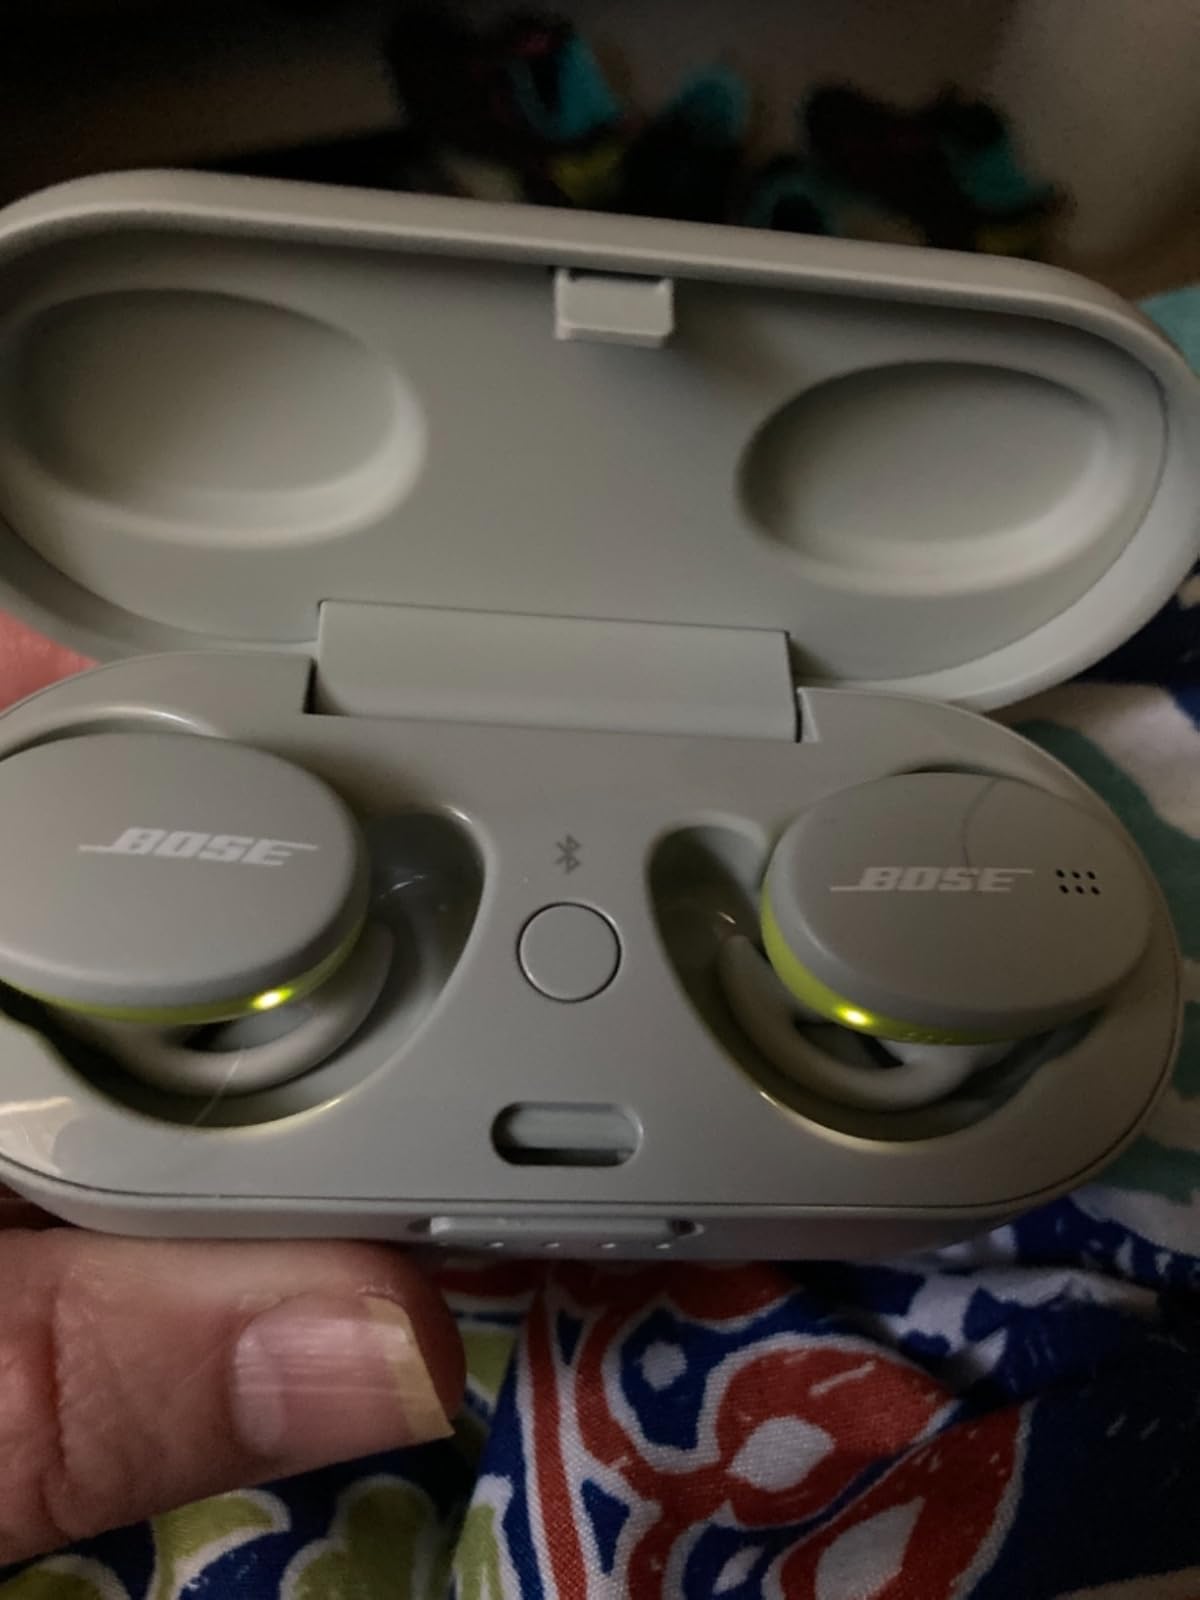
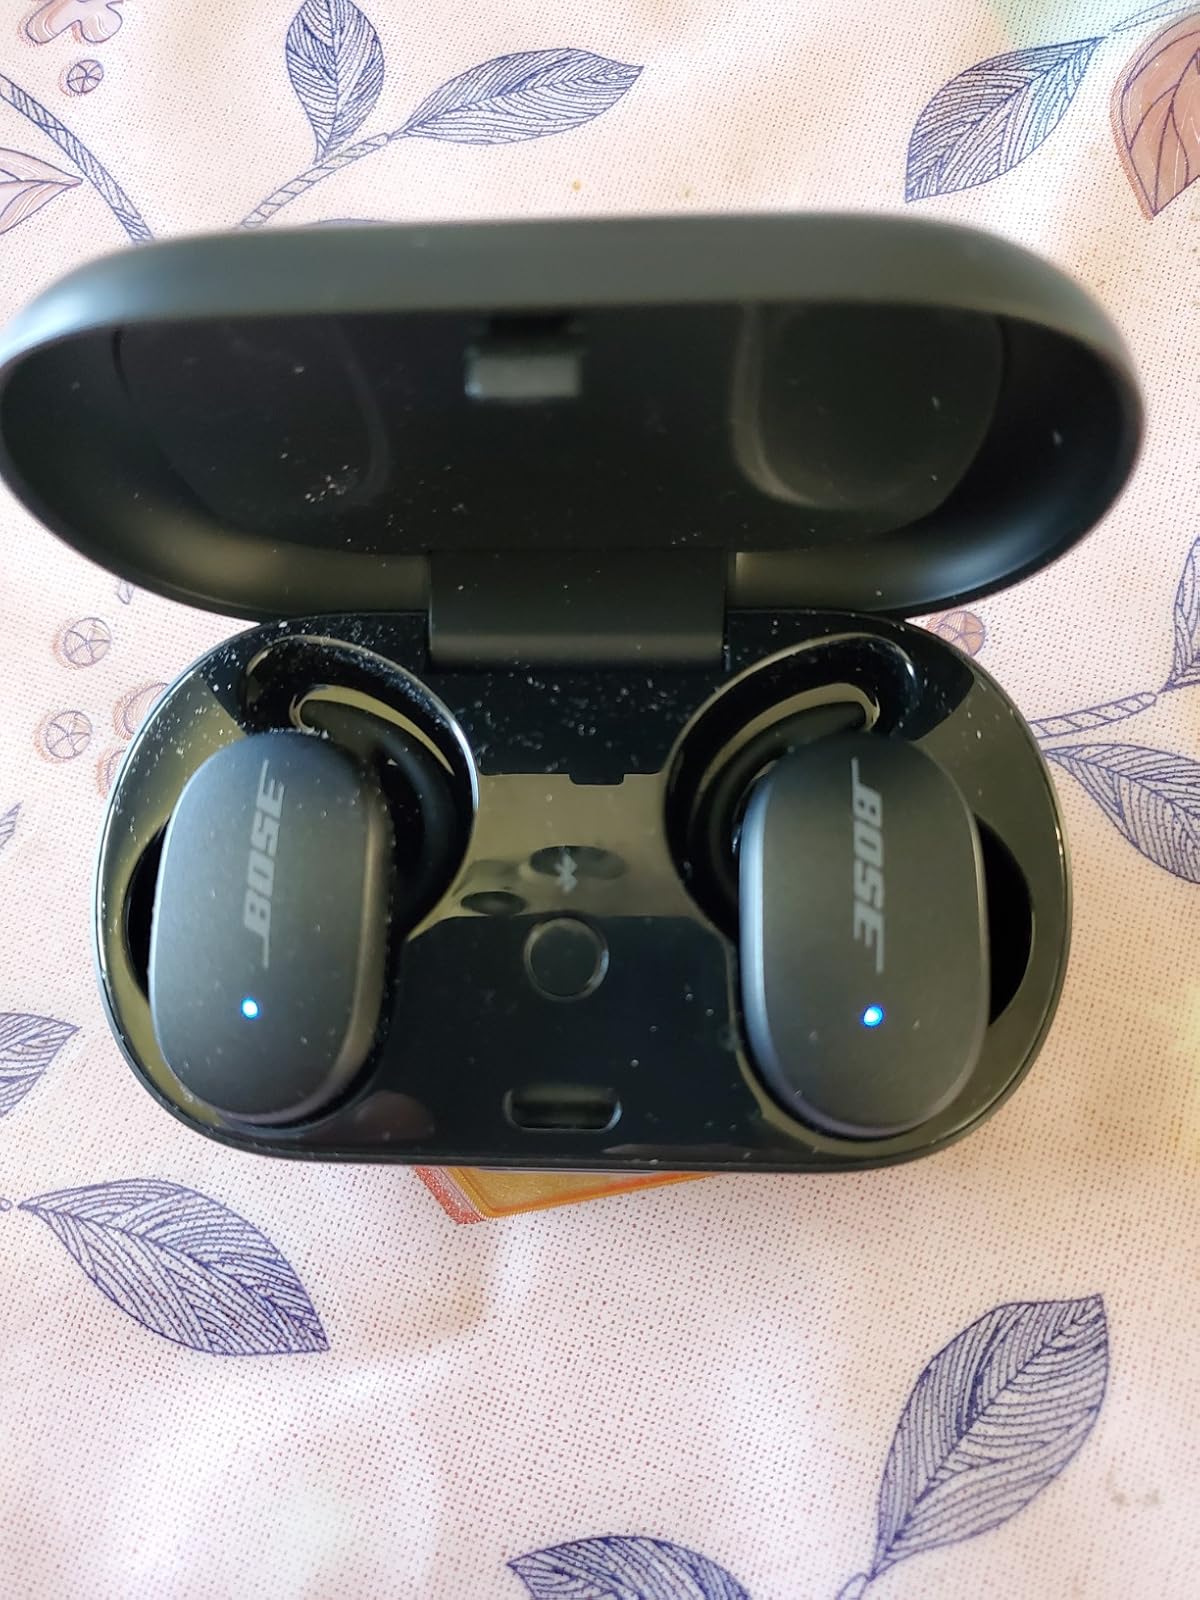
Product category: earbuds
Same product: no